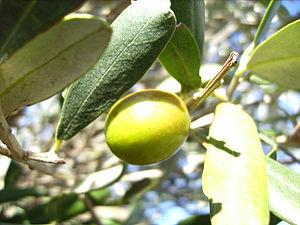
La hojiblanca est une variété d'olive andalouse utilisée pour la production d'huile d'olive.